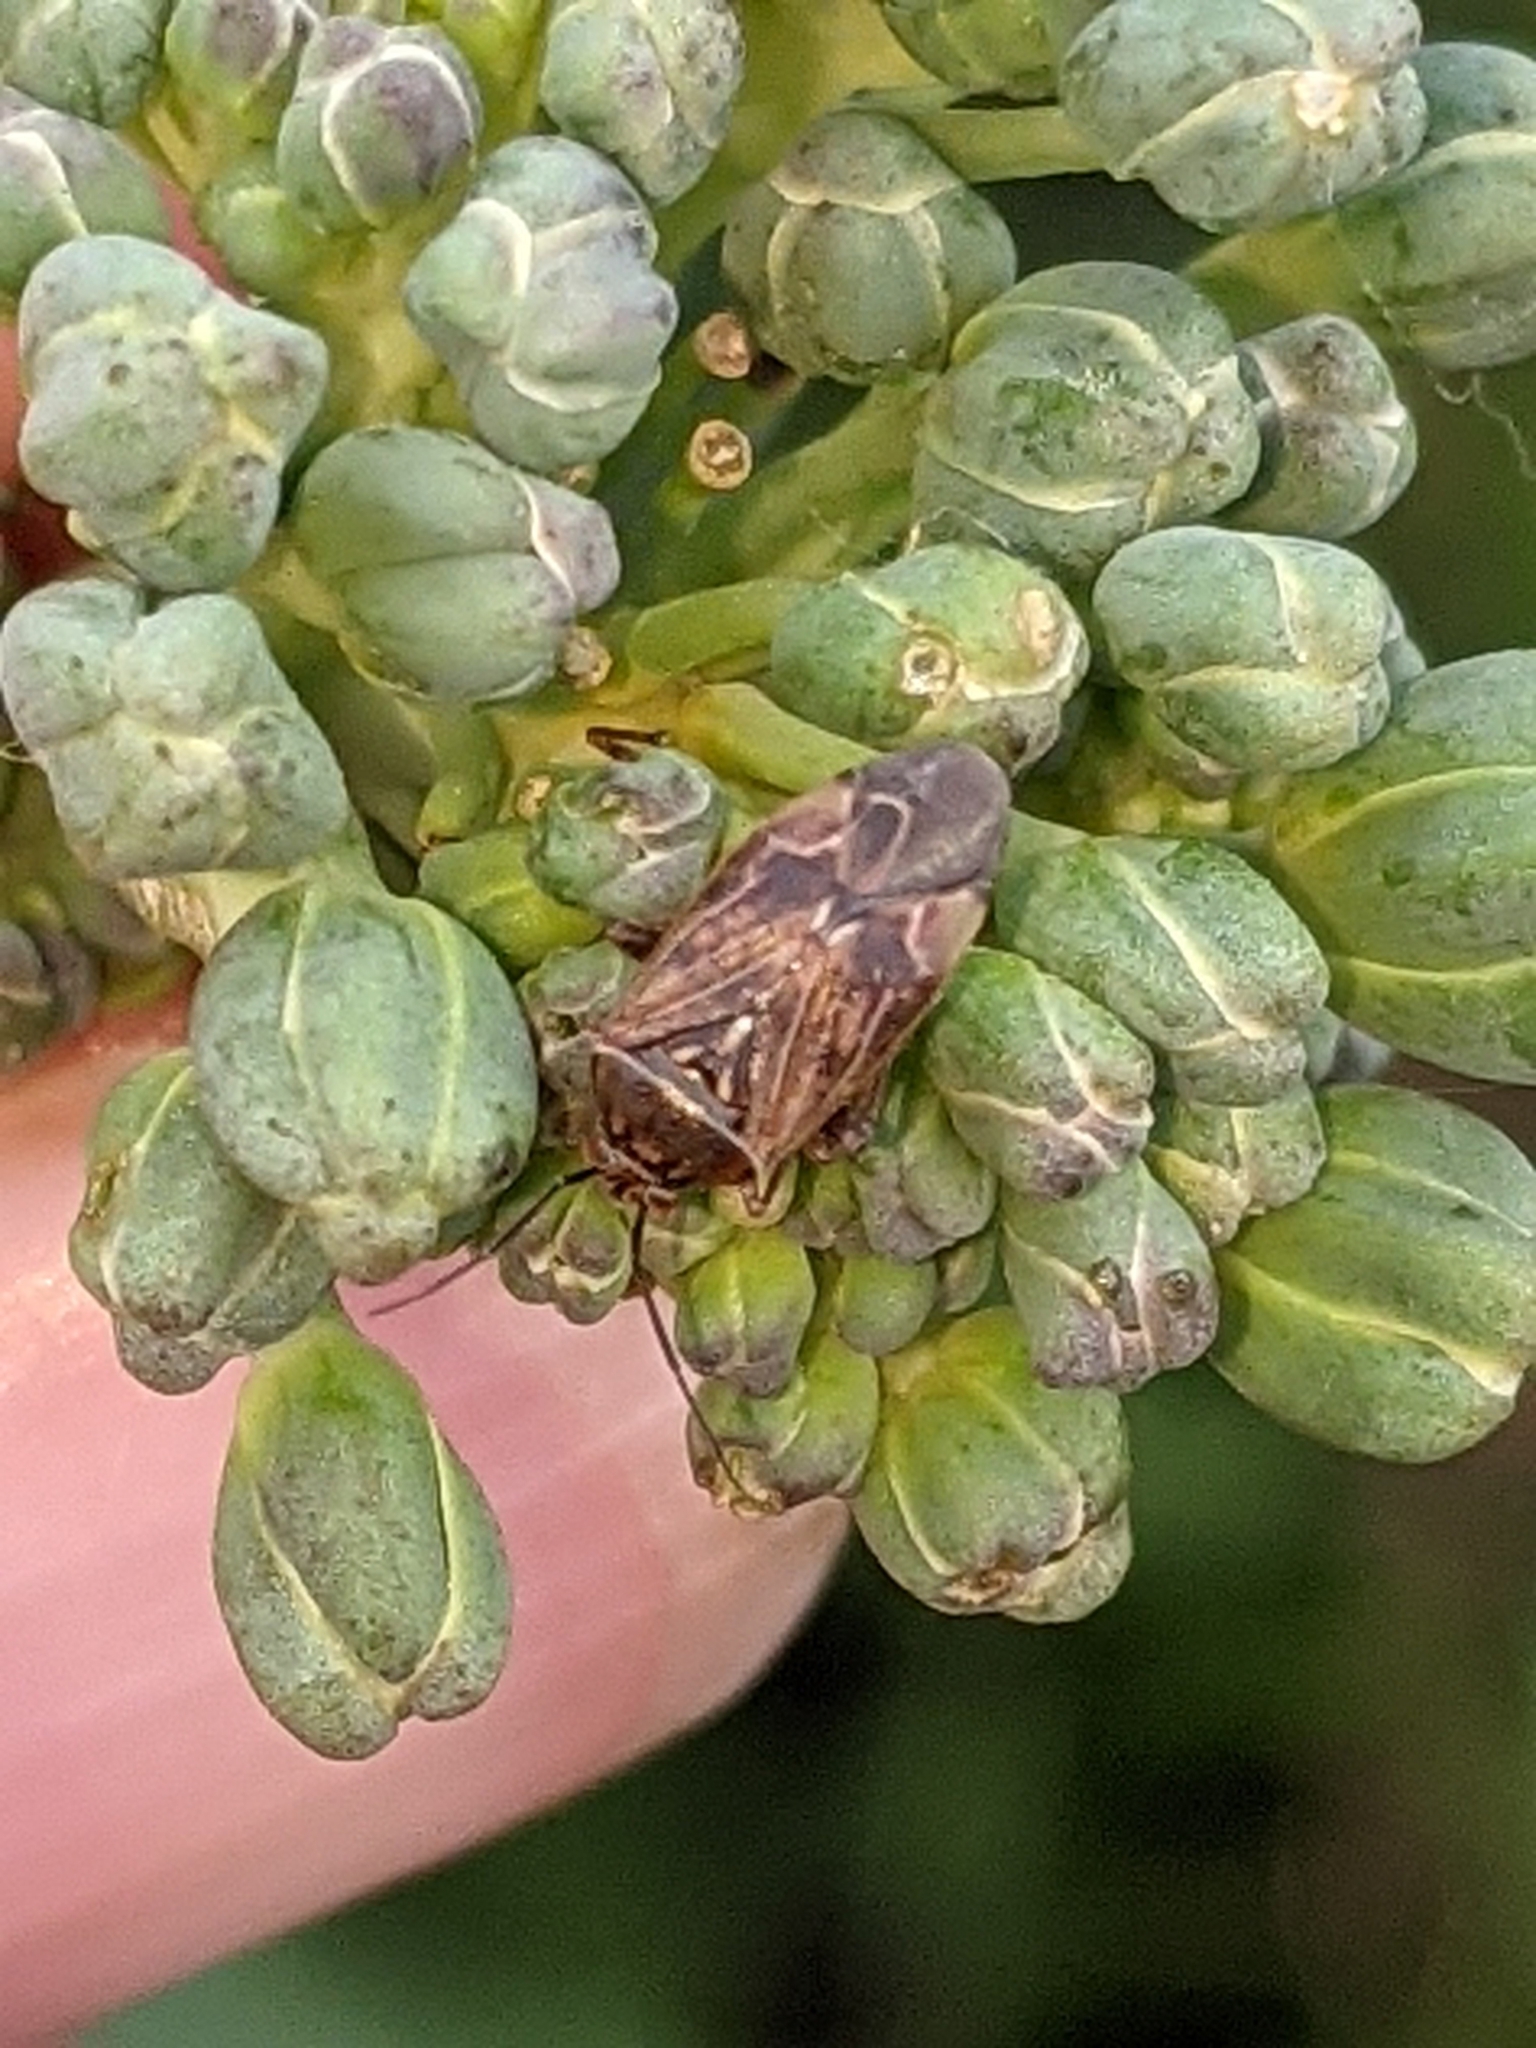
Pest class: lygus_bug